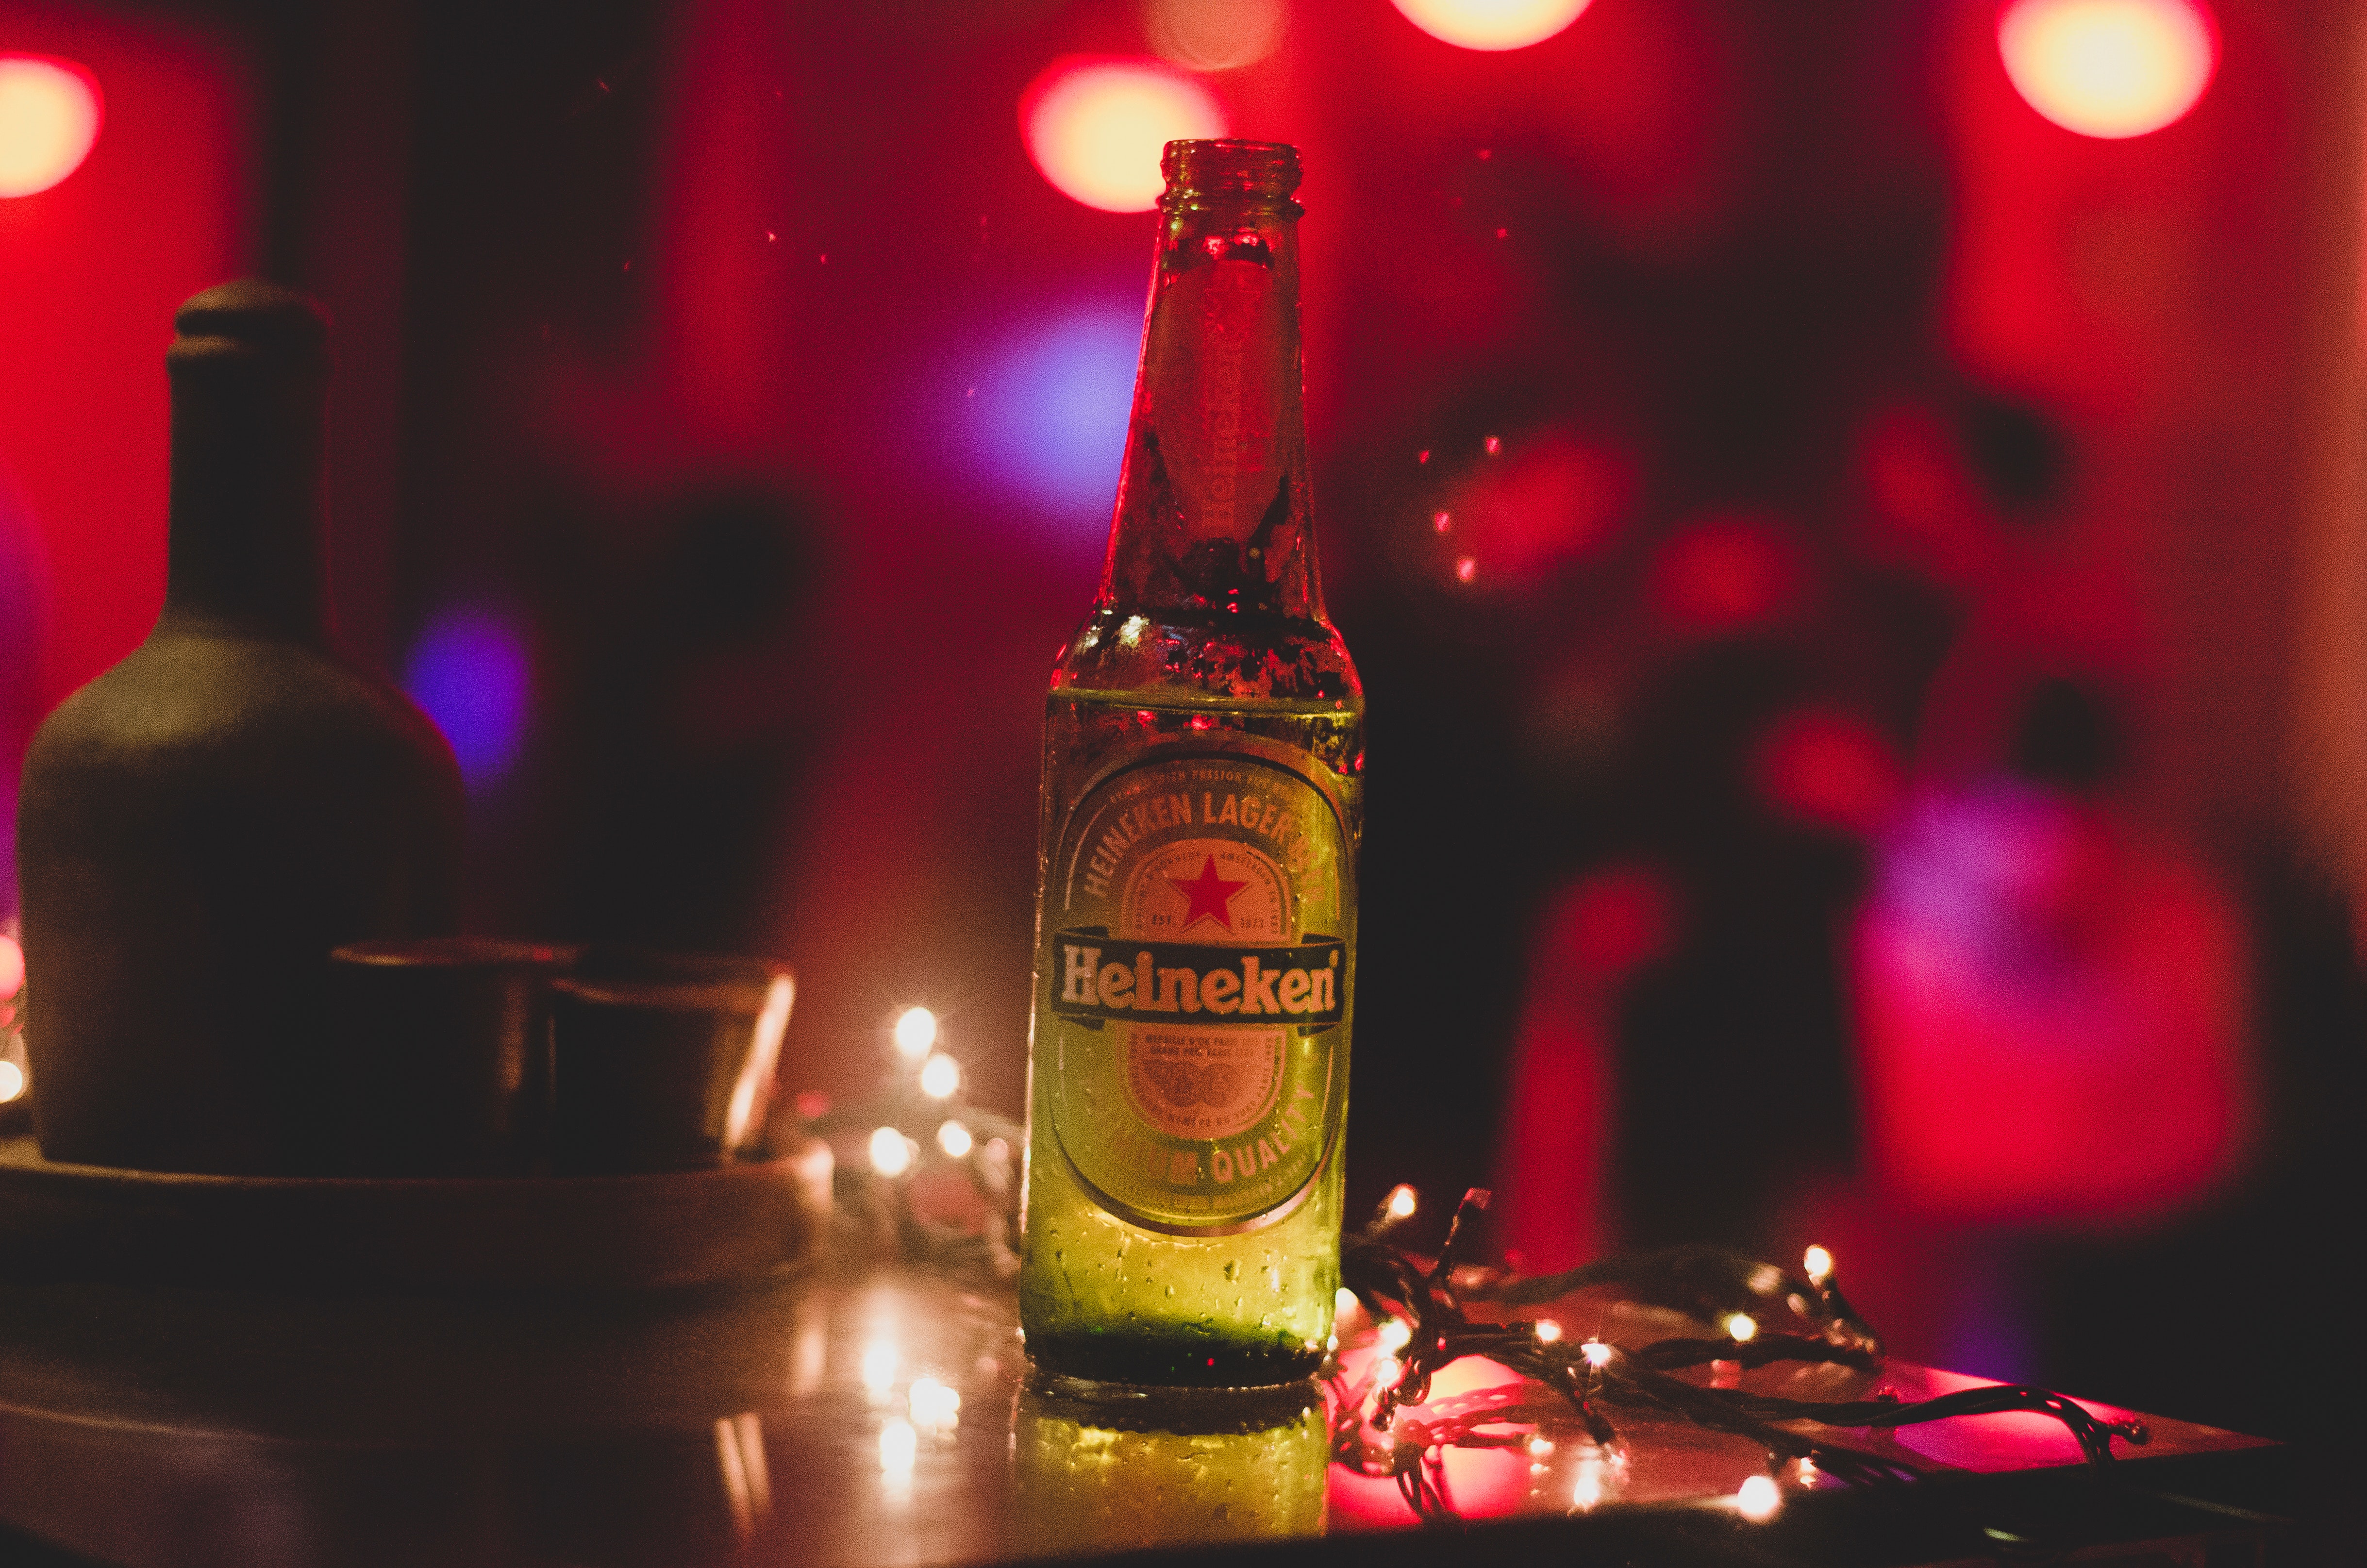
liqueur, drink, distilled beverage, alcoholic beverage, bottle, alcohol, beer, glass bottle, beer bottle, club, night, whisky, bar